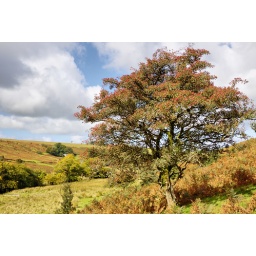
The bright red haws on this tree below Cheriton Ridge mark the changing of the seasons.